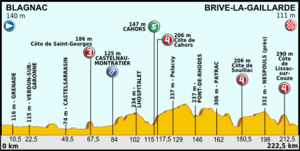
18. etape af Tour de France 2012
Profil for 18. etape
Attende etape af Tour de France 2012 var en 222,5 km lang flad etape. Den blev kørt fredag den 20. juli fra Blagnac til Brive-la-Gaillarde.